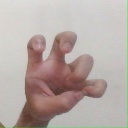
अक्षर: छ